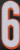
Number: 6